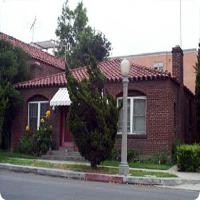
Weather: cloudy or overcast